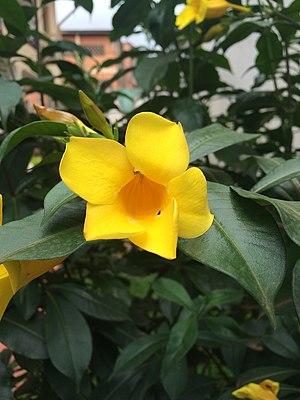
Cette image représente une variante d'Allamanda qu'on retrouve dans la région du Centre à Yaoundé au Cameroun
Allamanda est un genre de plante de la famille des Apocynacées. Ce sont des arbustes originaires d'Amérique Centrale et d'Amérique du Sud, aux feuilles verticillées ou opposées, persistantes. Les fleurs infundibuliformes peuvent être jaunes, mauves, violacées, rose-orangé à blanc-crème.